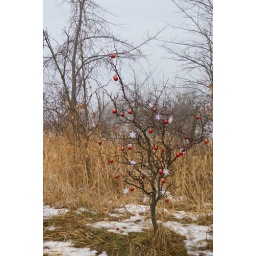
The little Christmas tree in the field